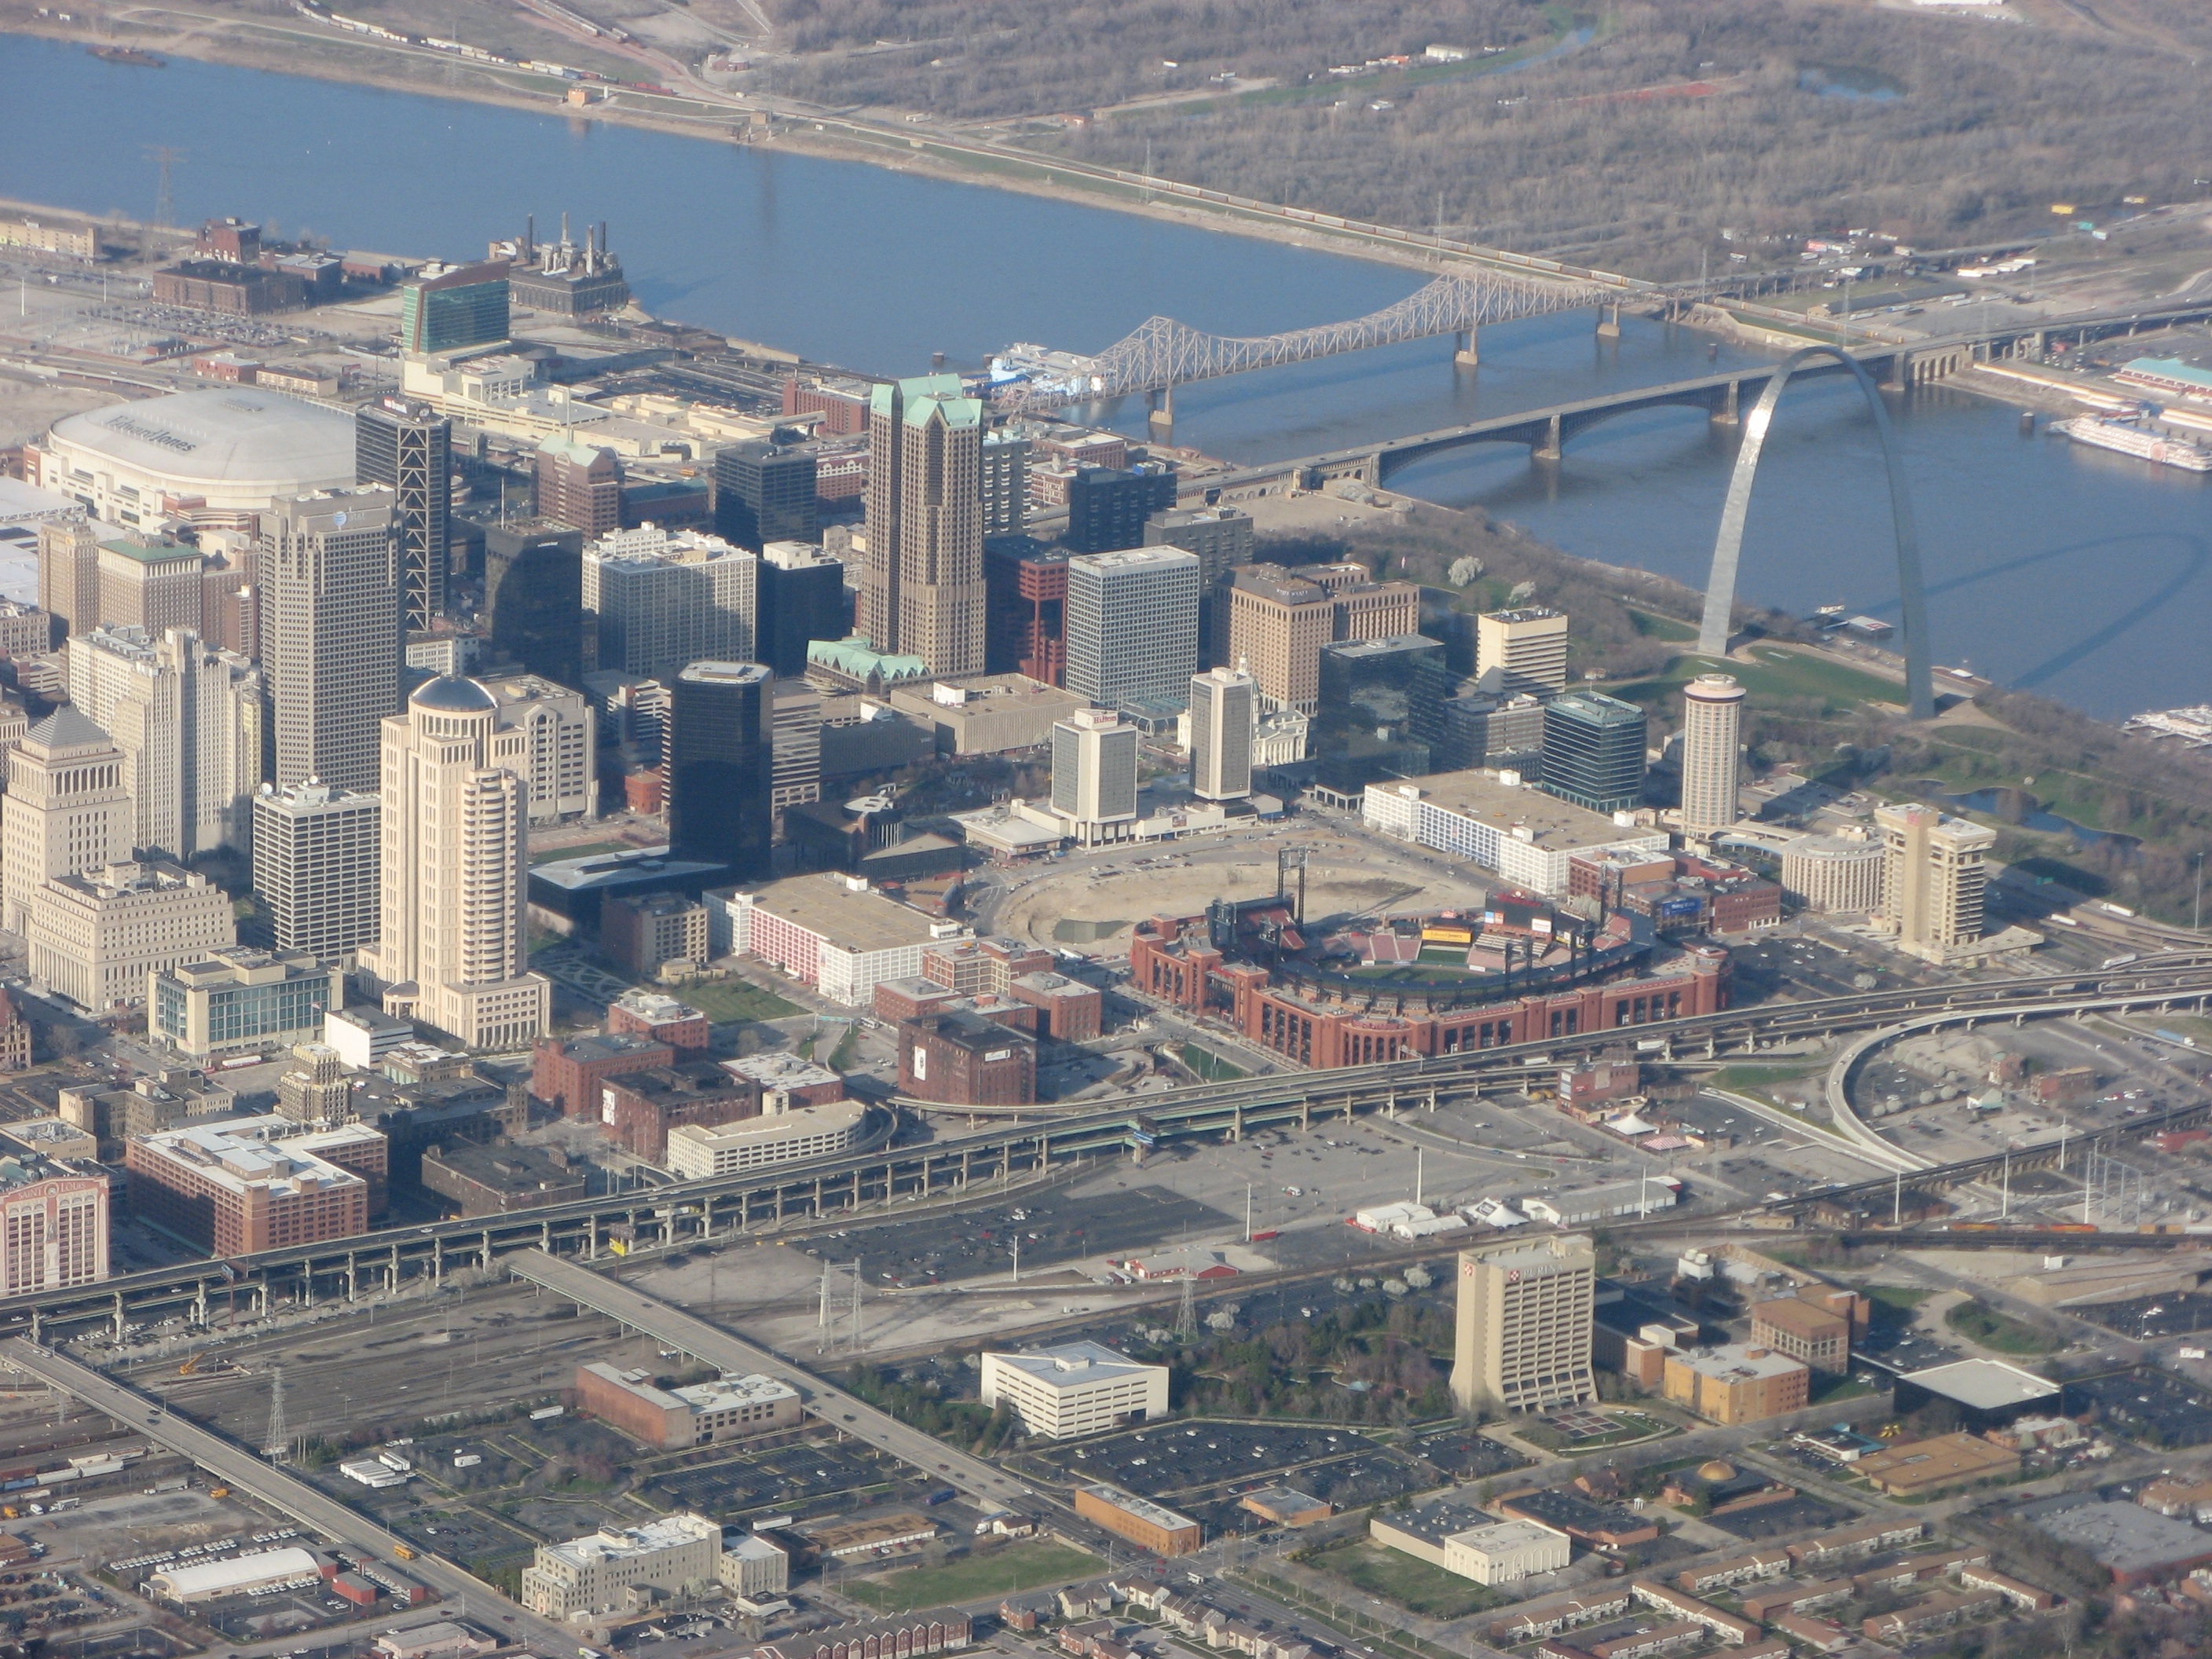
structure, skyline, photography, city, skyscraper, cityscape, downtown, suburb, stadium, arena, bird's eye view, aerial photography, urban area, residential area, human settlement, sport venue